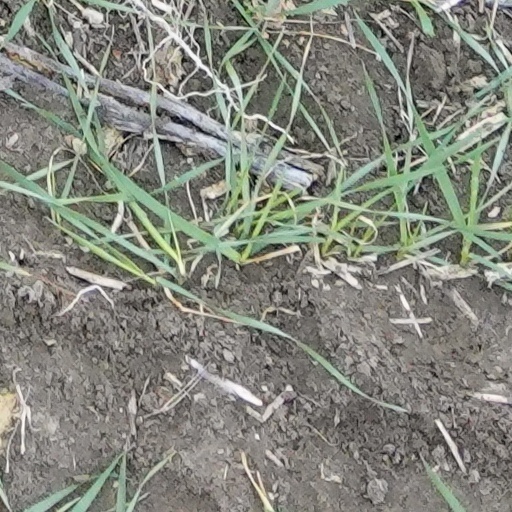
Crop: wheat